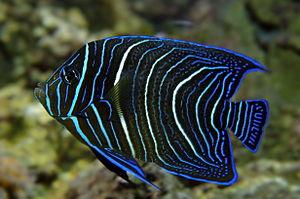
Autriche, Vienne, Zoo de Schönbrunn Čeština: Tiergarten Schönbrunn Trapez-Kaiserfisch (Pomacanthus rhombiodes) im Tiergarten Schönbrunn, Wien, Österreich
Pomacanthus rhomboides est une espèce de poissons appartenant à la famille des Pomacanthidae.
Pomacanthus est un genre de poissons de la famille des Pomacanthidae dont les espèces sont appelées poissons-anges.